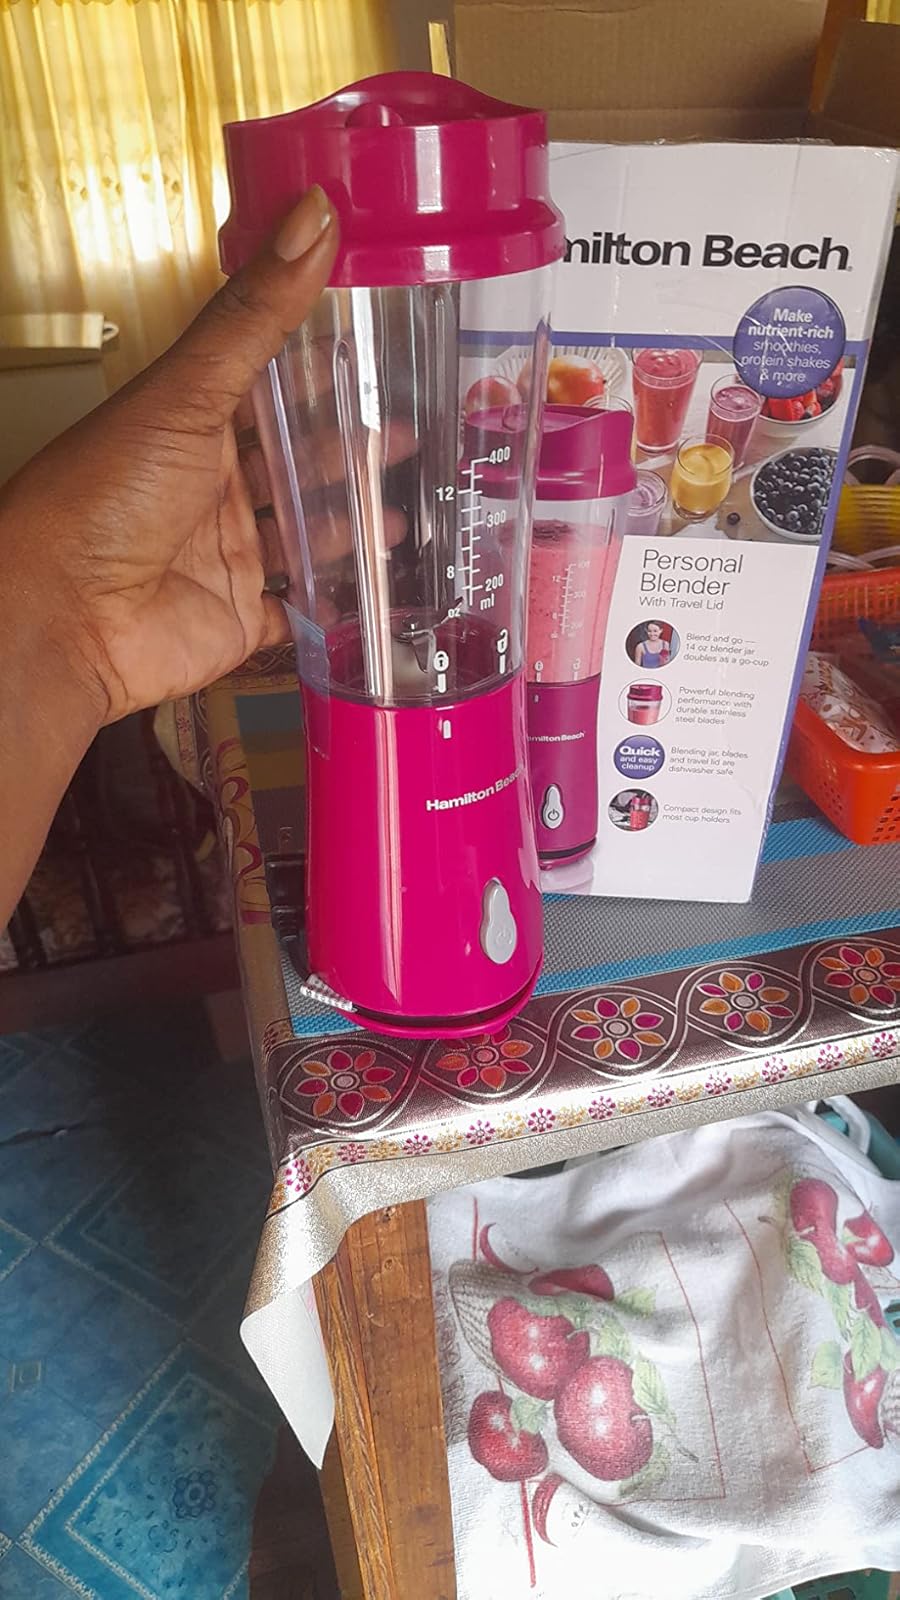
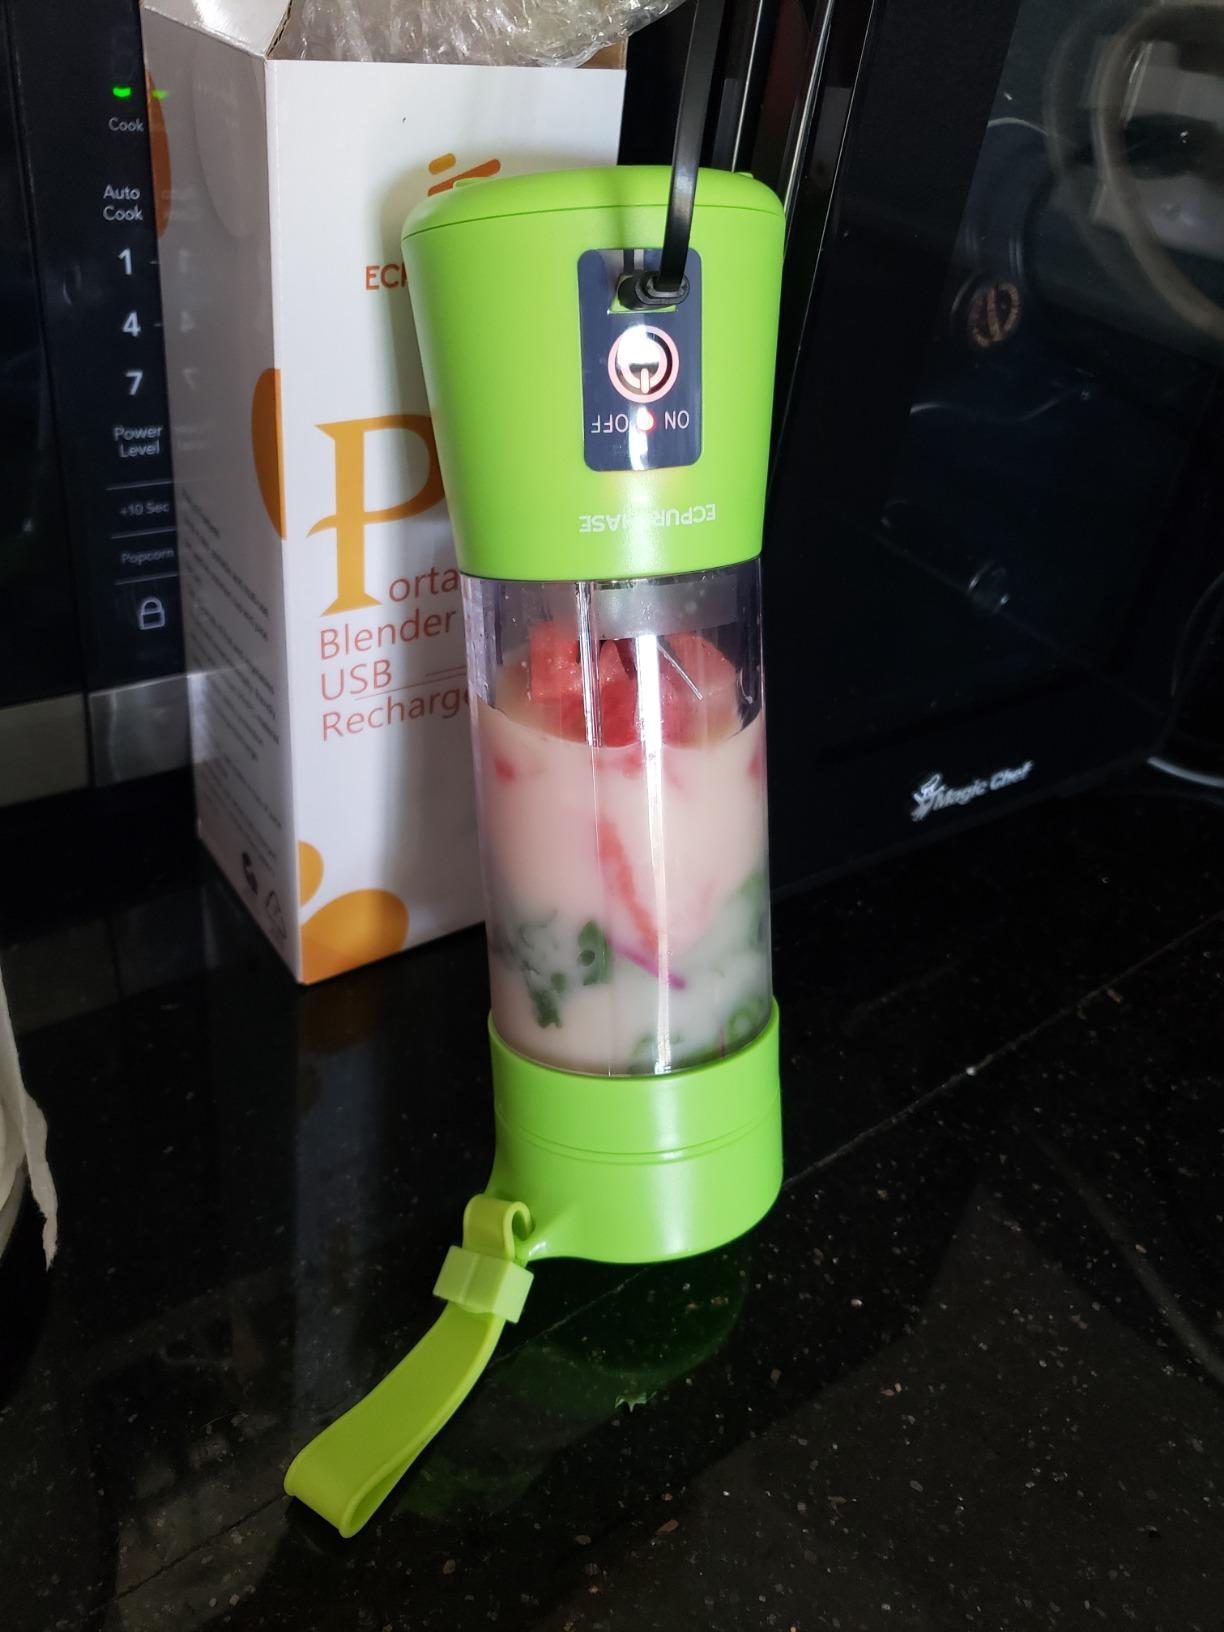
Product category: items_blender
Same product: no